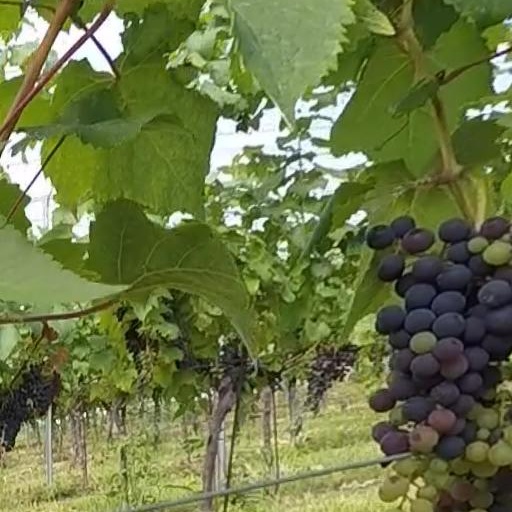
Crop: grape